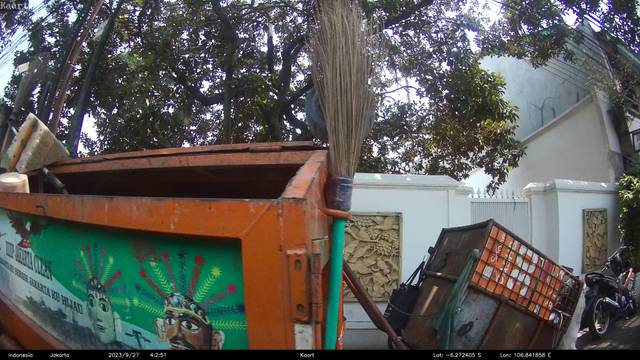
Region: Indonesia
Coordinates: -6.272, 106.842